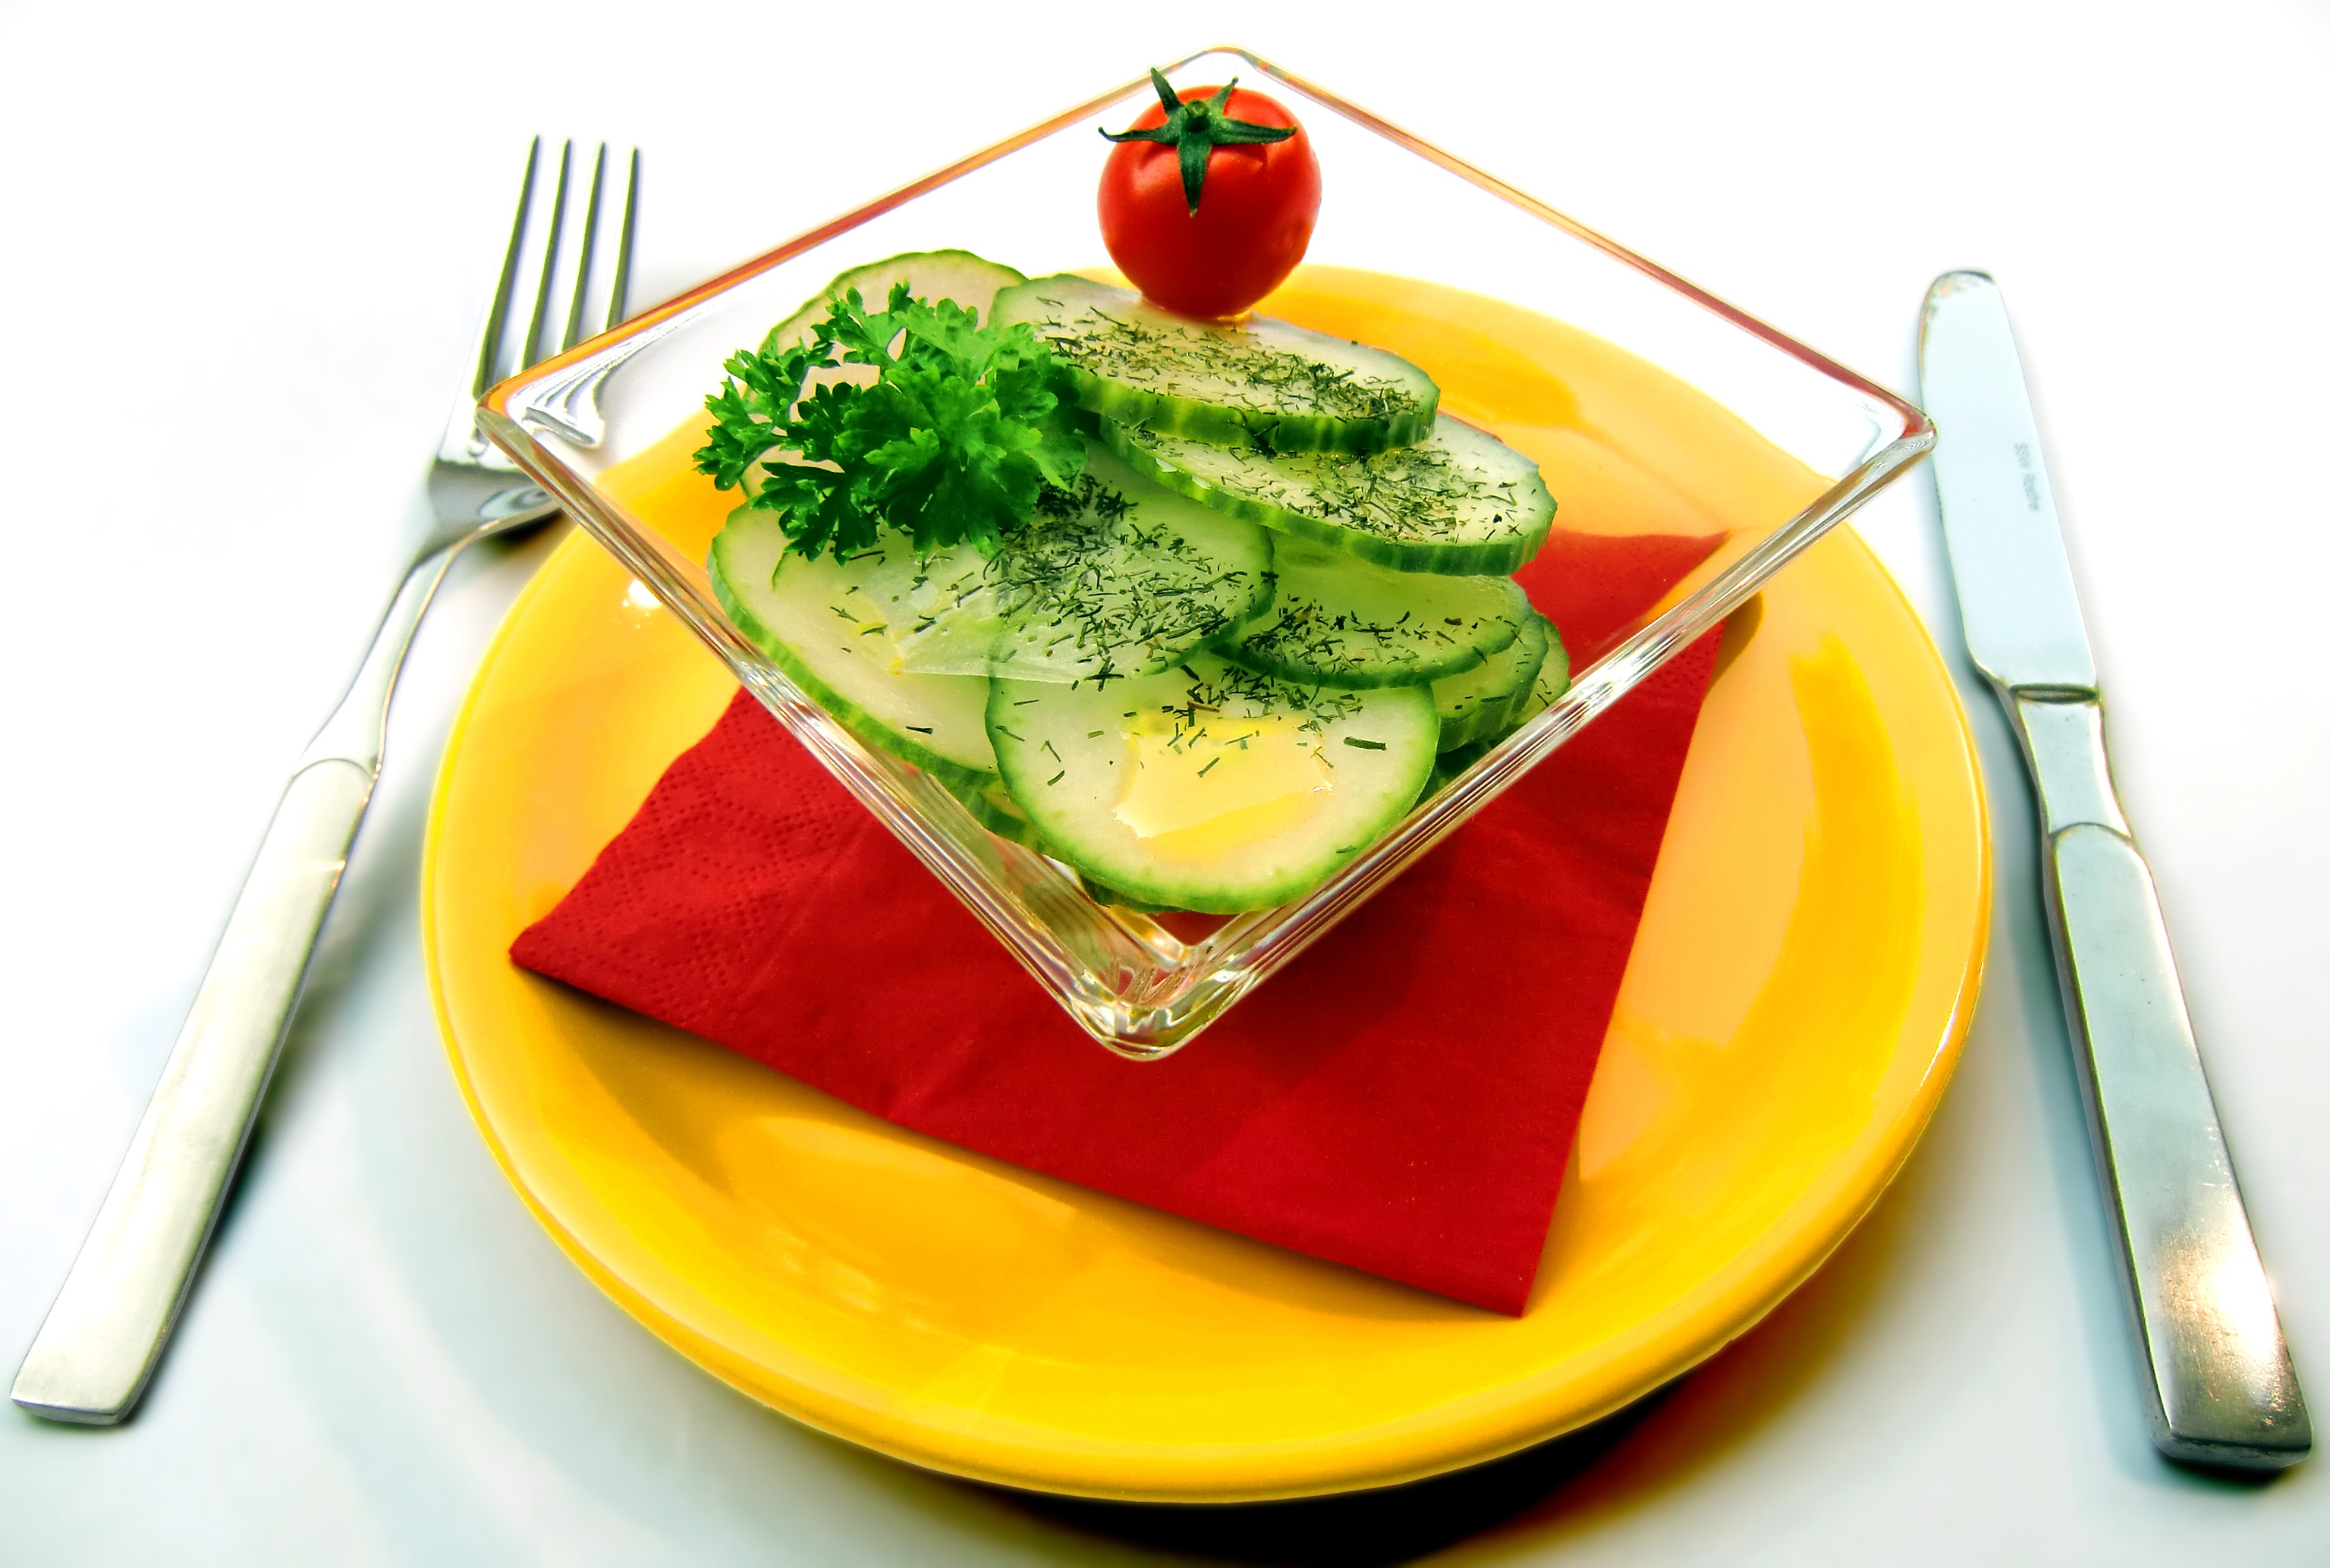
dish, meal, food, salad, produce, vegetable, drink, healthy, cuisine, cocktail, garnish, cover, vitamins, cucumbers, flowering plant, land plant